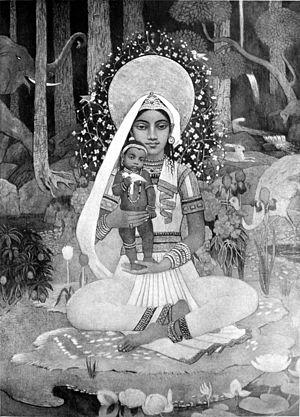
Devaki est la mère de Krishna dans l'hindouisme. Femme de Vasudeva, elle est aussi la mère de Balarâma, le grand frère de Krishna, l'avatar le plus célèbre de Vishnu. Vasudeva était un ministre d'un roi maléfique à Mathura en Inde.